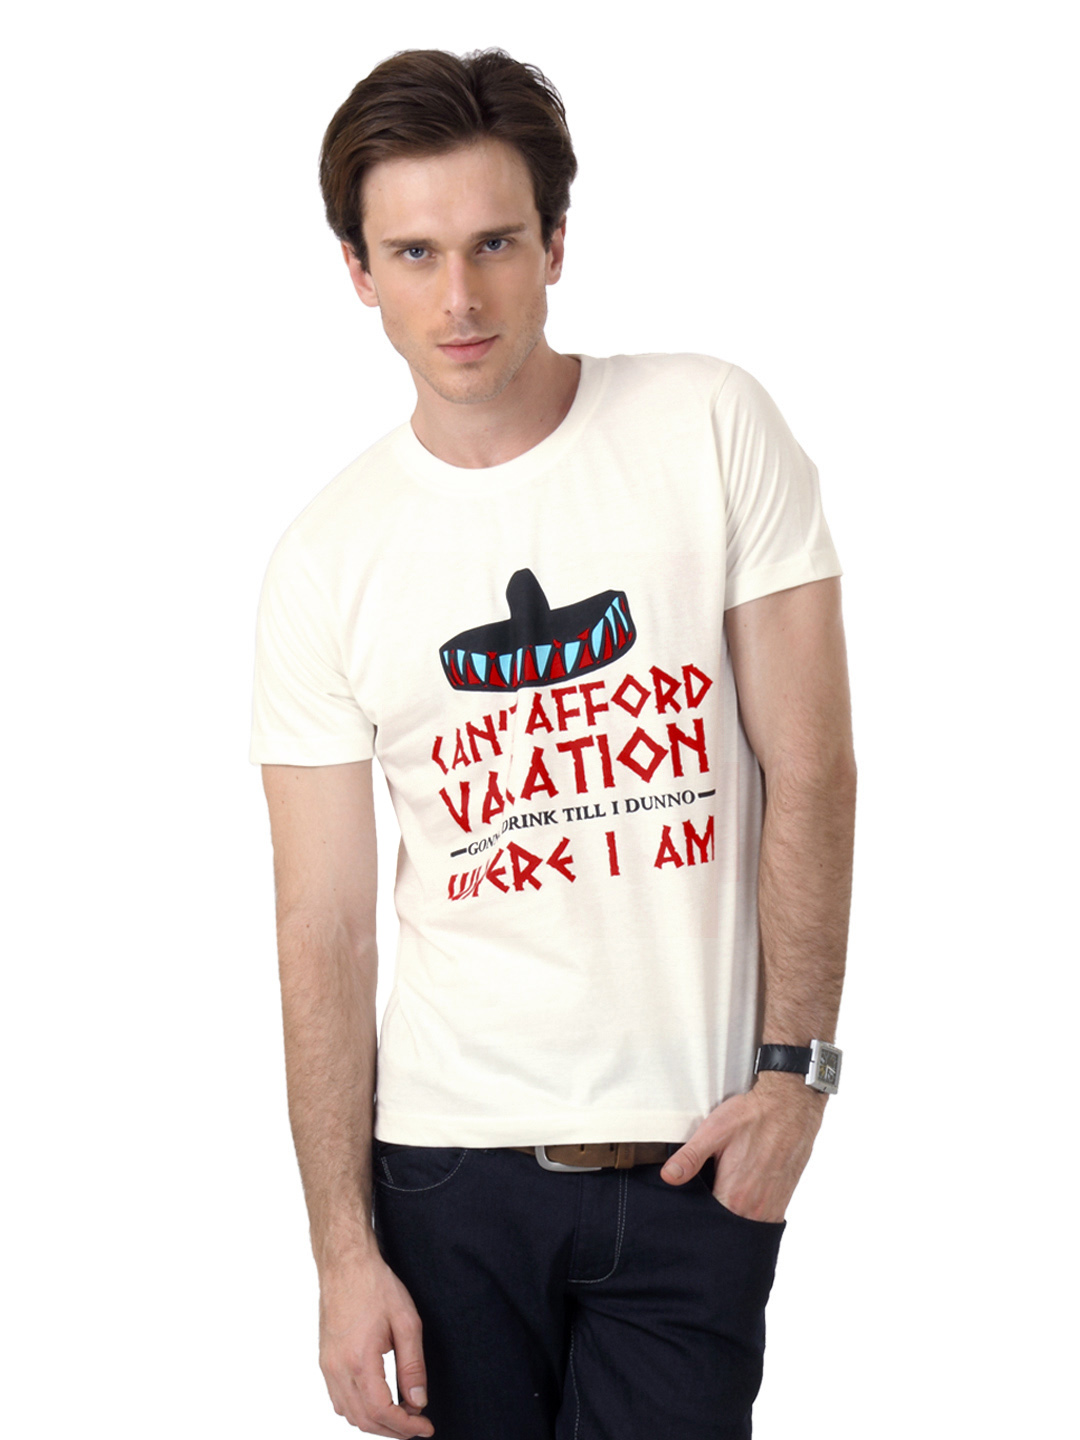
Myntra Men Off-White Printed T-shirt
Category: Apparel / Topwear / Tshirts
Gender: Men
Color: Off White
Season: Fall 2012
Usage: Casual